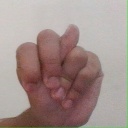
अक्षर: न